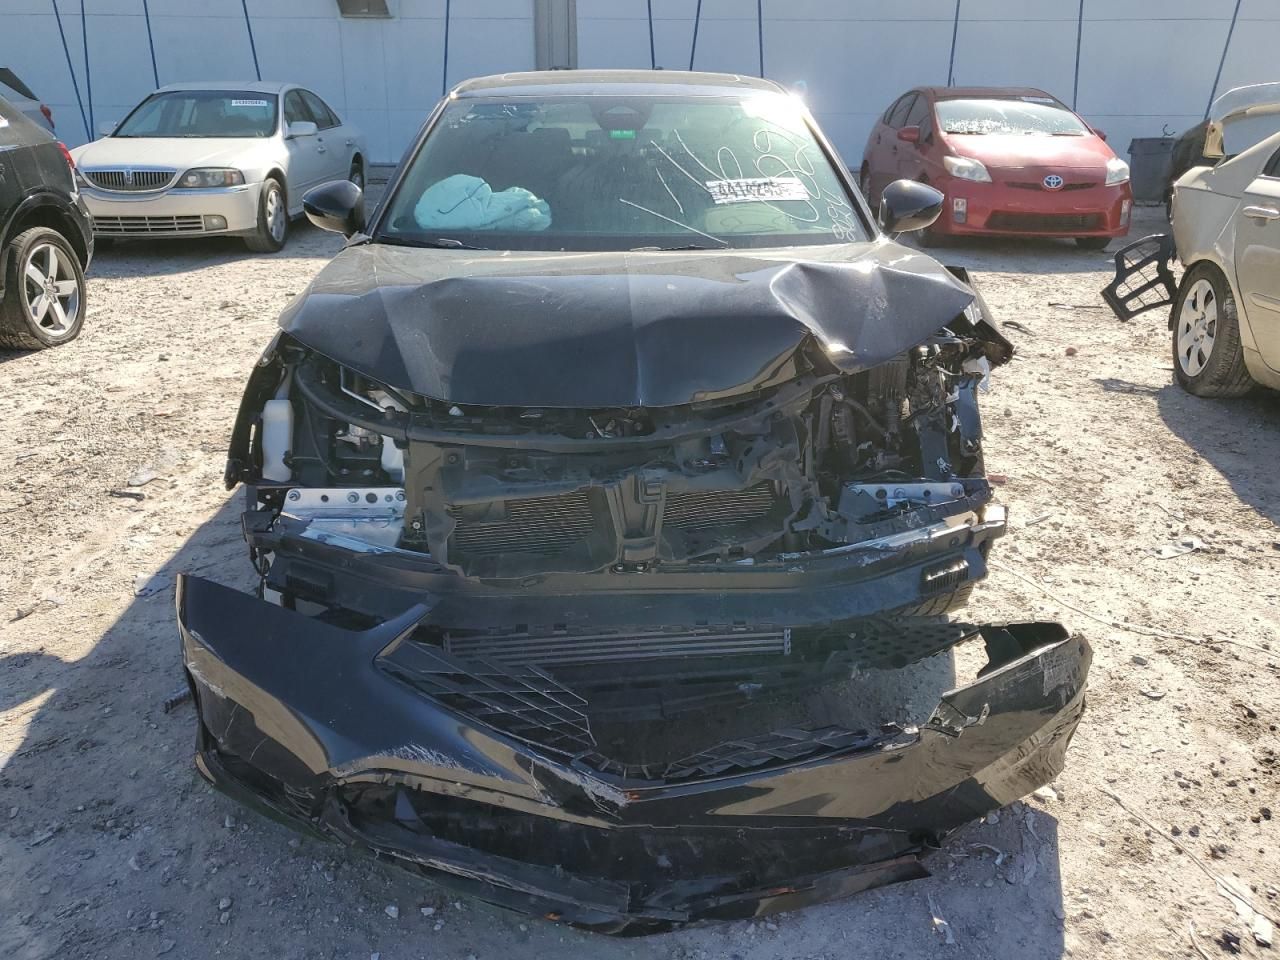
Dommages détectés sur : pare-choc avant, feu avant droit, feu avant gauche, capot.
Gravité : majeur